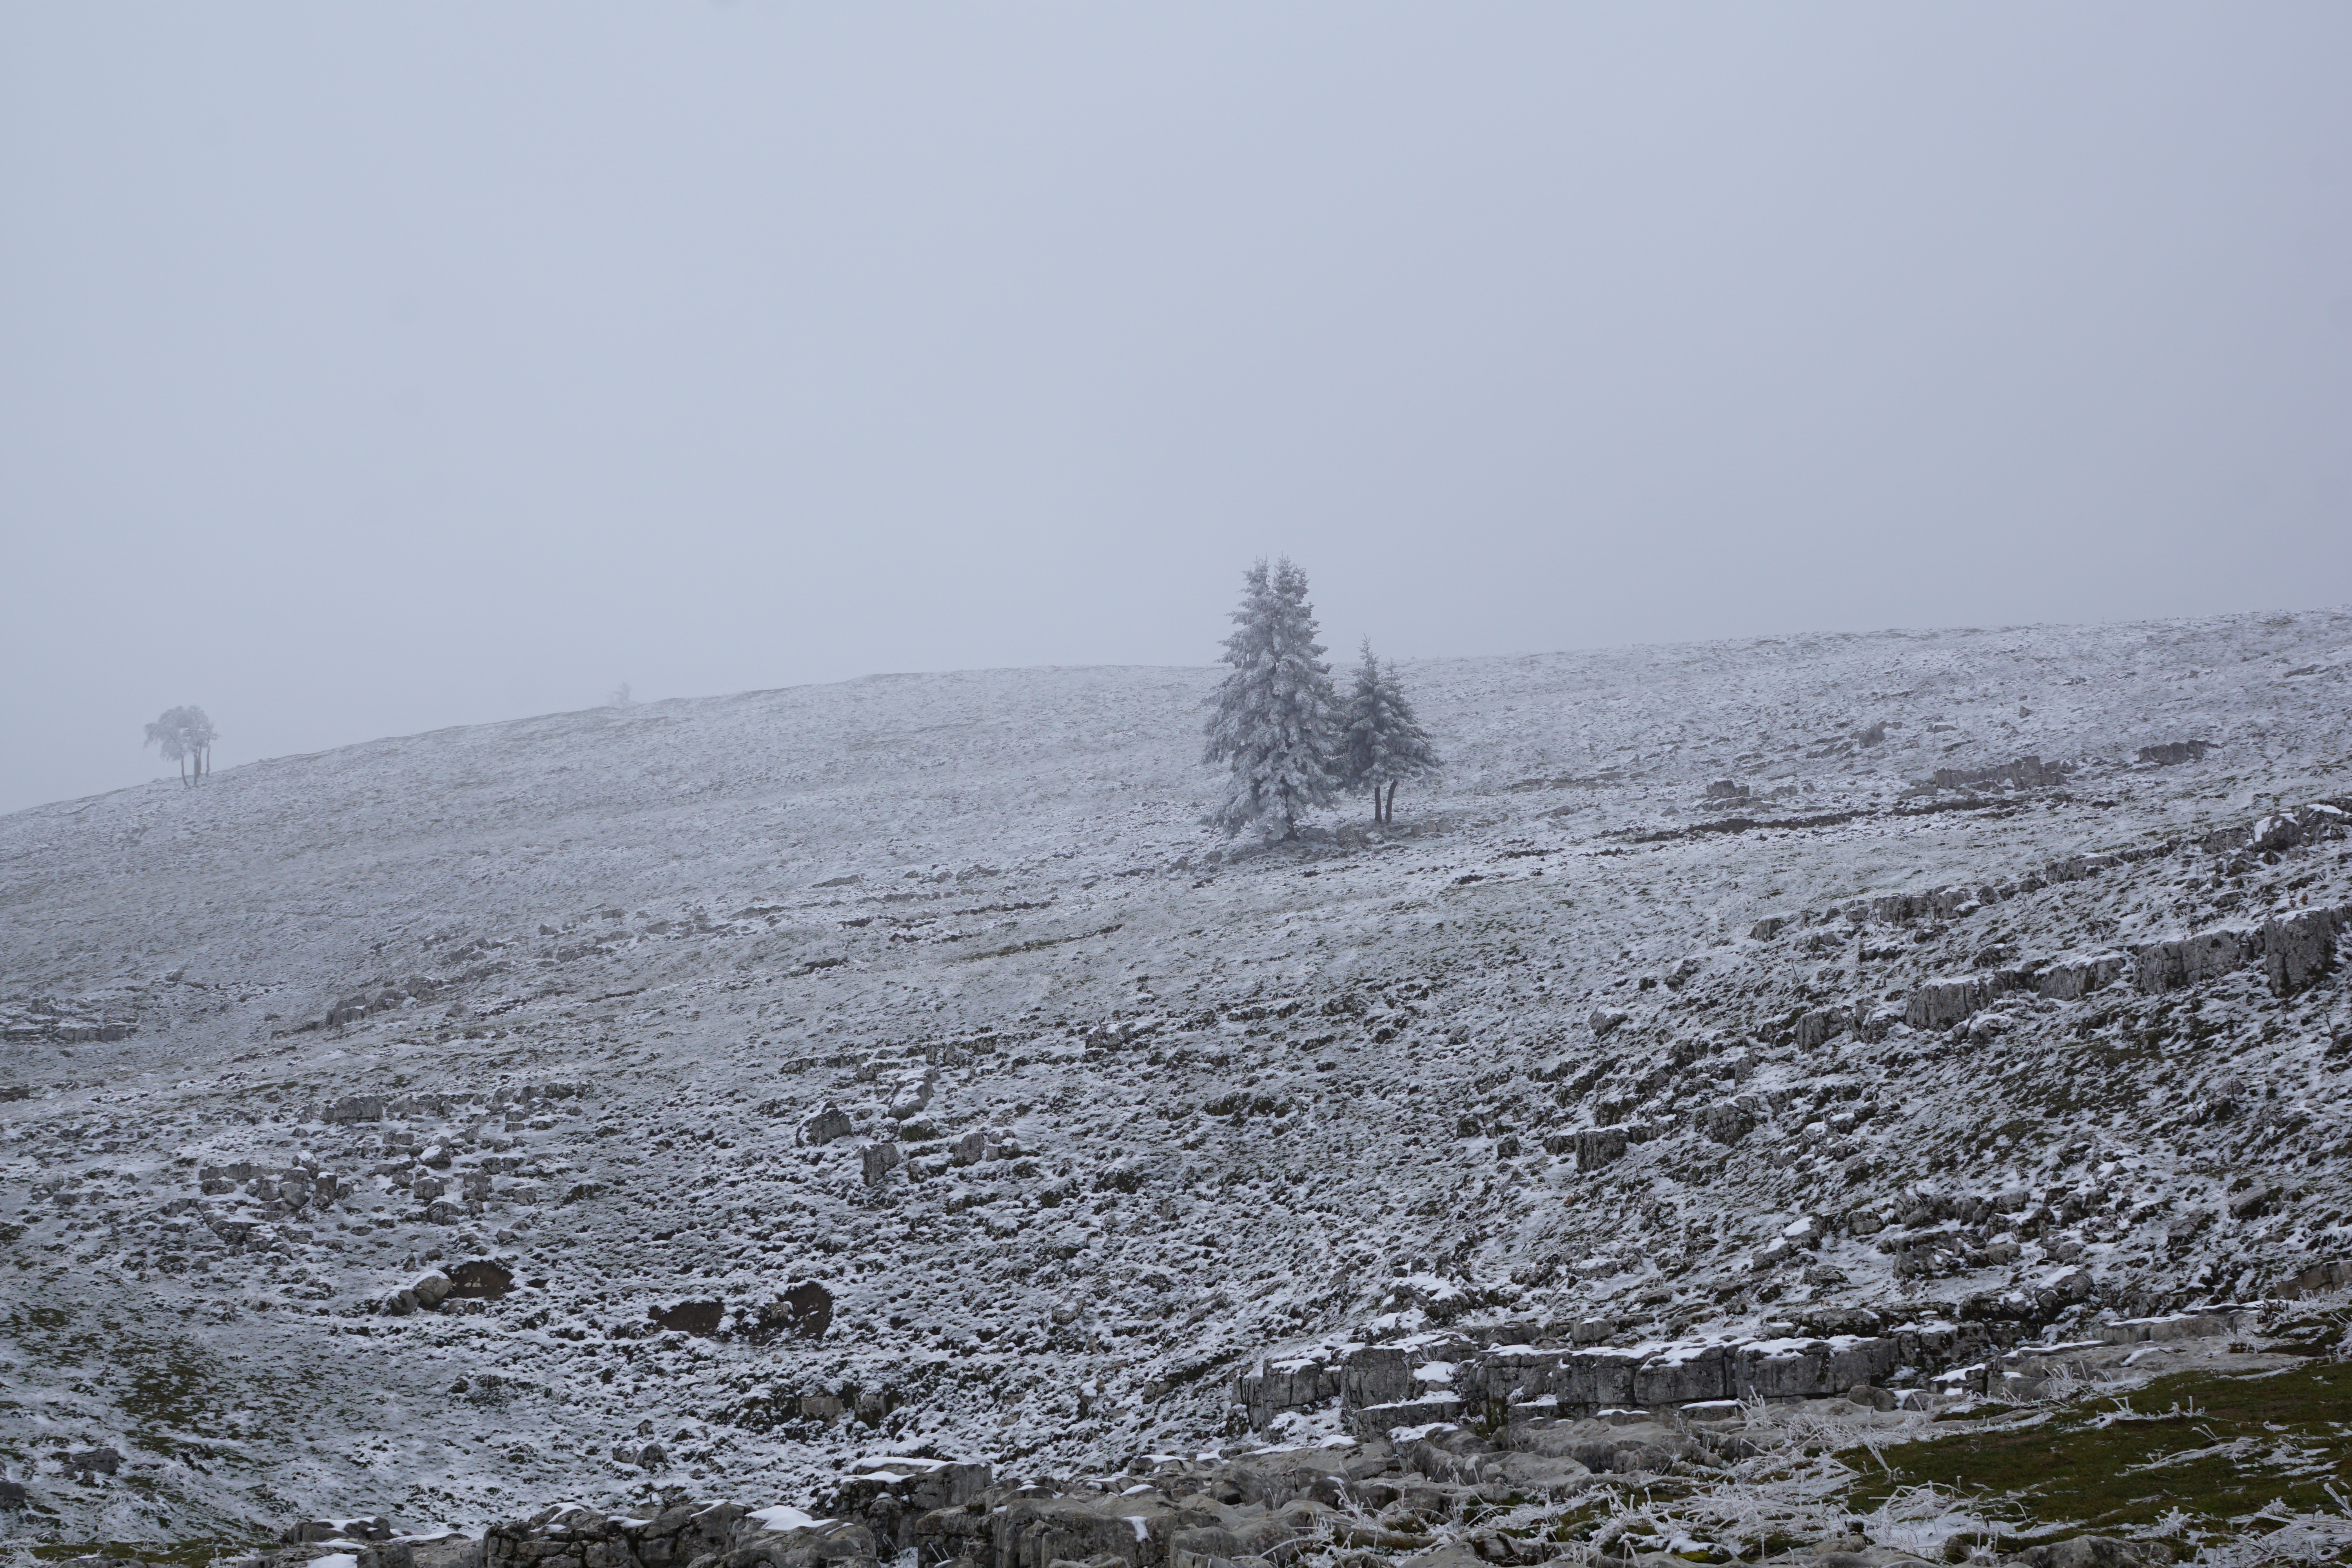
landscape, sea, tree, nature, mountain, snow, winter, fog, mist, white, field, hill, frost, ice, weather, season, plateau, freezing, crap, atmospheric phenomenon, geological phenomenon